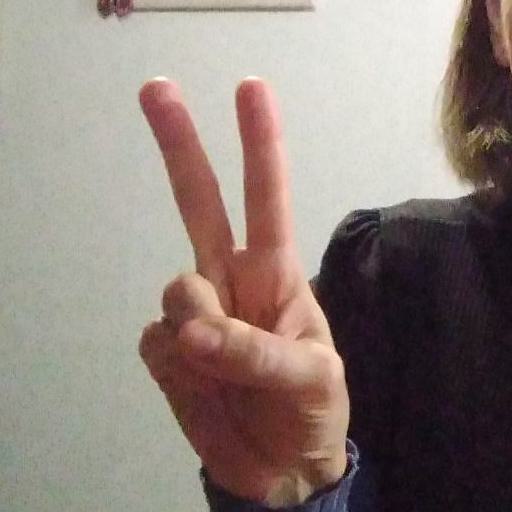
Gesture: peace